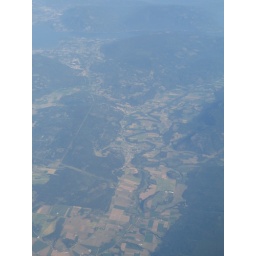
View from aeroplane flying from London to Vancouver, somewhere over Canada.